Wilderness State Park

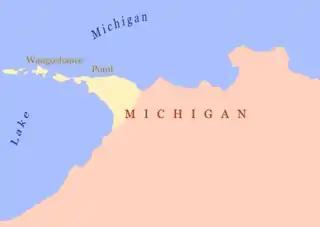
The location of Waugoshance Point and Wilderness State Park

One of the most prominent physical features of the park is Waugoshance Point, which juts westward into northern Lake Michigan. Beyond the tip of the point, Temperance Island and Waugoshance Island are also parts of the state park. Four Lake Michigan lighthouses sit near the park's western boundary. Stations at Grays Reef, Skillagalee Island, Waugoshance, and White Shoal warn shipping away from the dangerous reefs and shoals of Waugoshance Point.